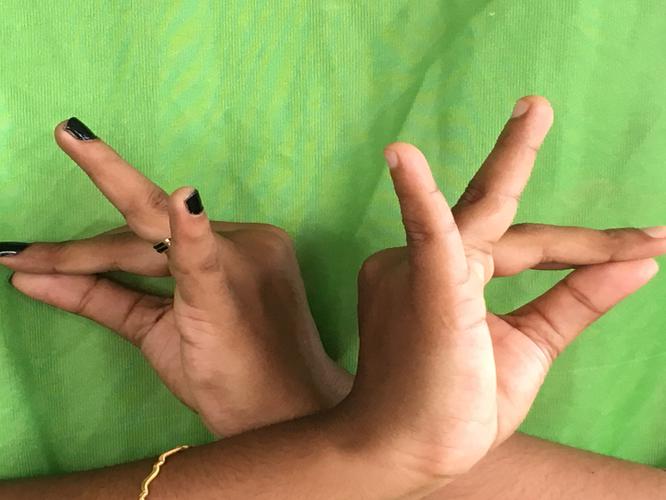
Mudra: Katakavardhana
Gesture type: double_hand